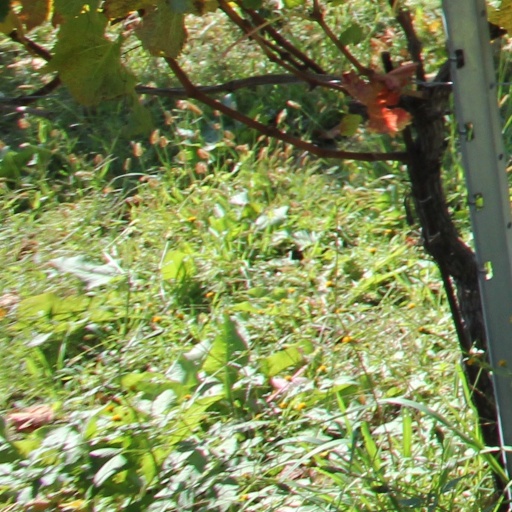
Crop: grape